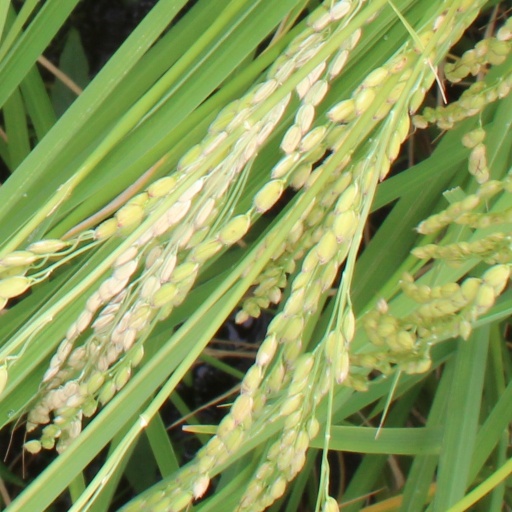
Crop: rice